AS Val and VSS Vintorez

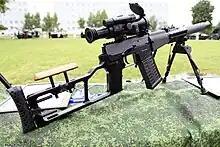
A VSSM with a 20-round magazine

The AS Val uses a modified Kalashnikov action - a gas-operated rotating bolt combined with an integral suppressor and chambered for the 9×39mm SP-6 cartridge firing a heavy 250 grain bullet at subsonic speed. The suppressor makes use of the dual-chamber principle: the propellant gases are vented through specially designed perforations along the barrel into the first chamber, where the hot gases cool down and lose pressure before passing through the second chamber via a series of mesh screens which break the gas stream even further before leaving the barrel. The resulting sound signature is significantly lower than an unsuppressed rifle, and even from a short distance it cannot be recognized as the discharge of a rifle. The VSS Vintorez suppressor and operating systems are exactly the same as the AS Val, but optimised to fire the 9×39mm SP-5 subsonic cartridge with a hardened steel or tungsten tip to defeat body armour.